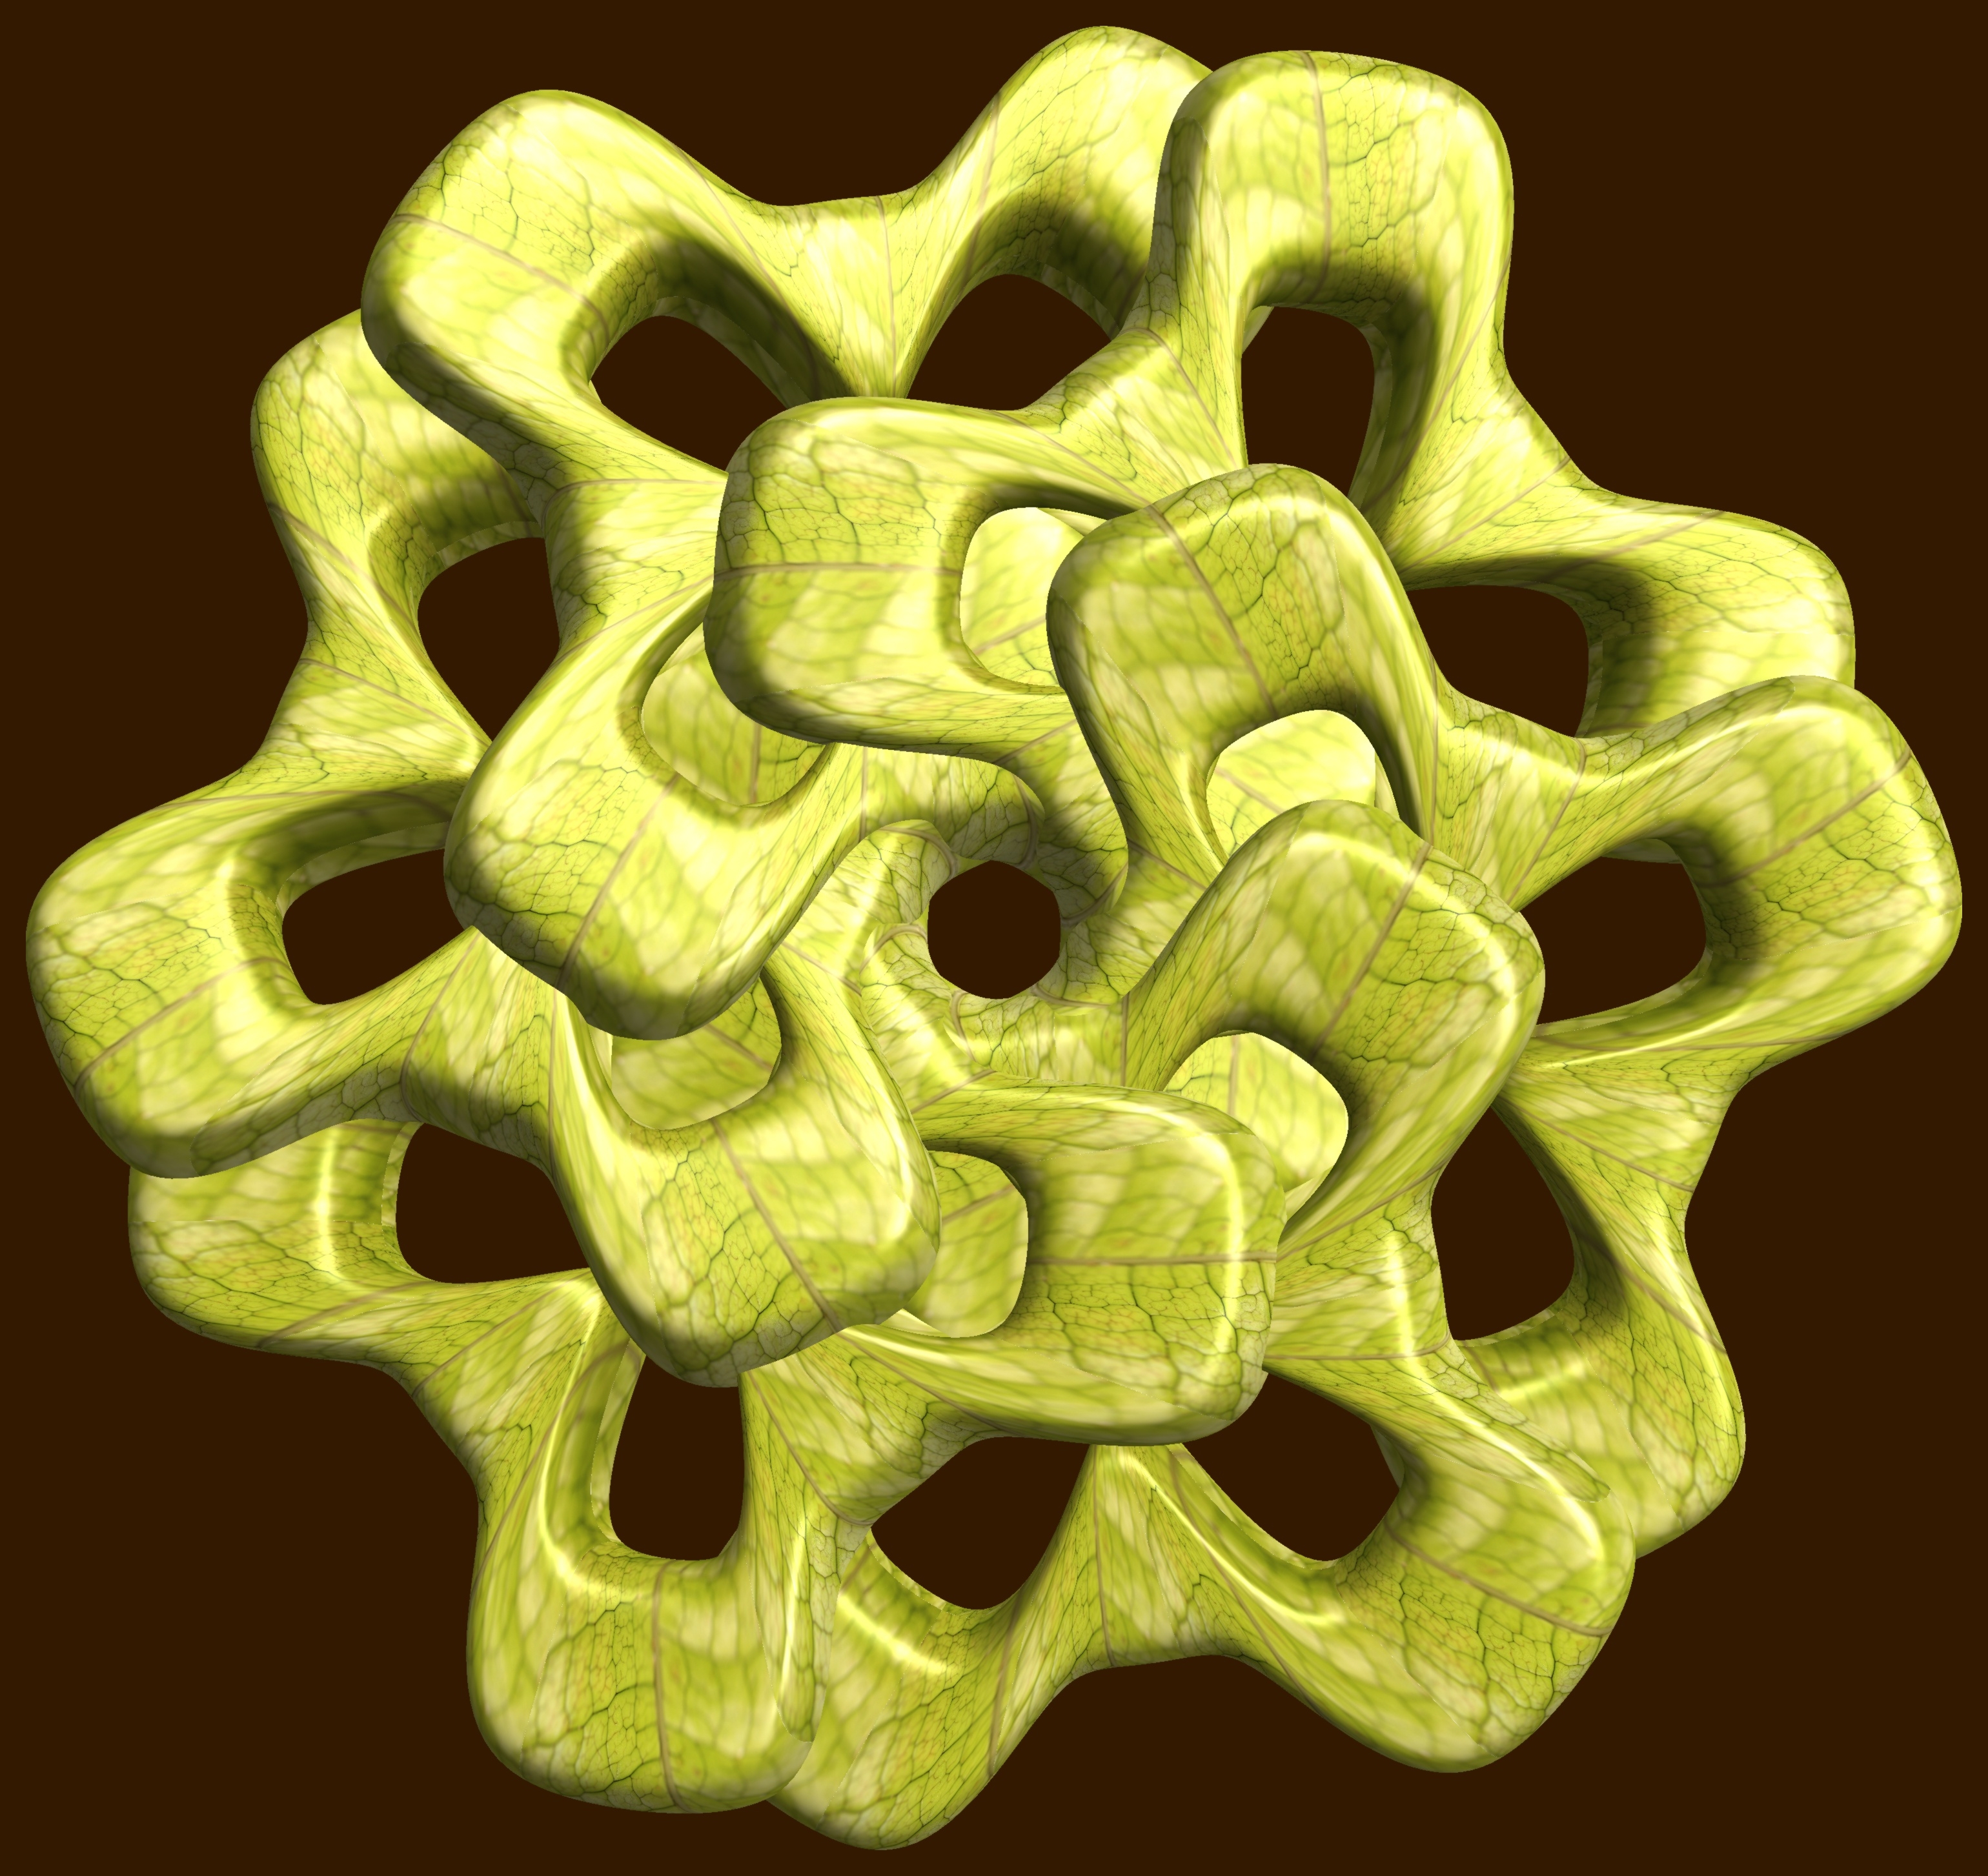
hand, abstract, structure, texture, pattern, green, geometry, sculpture, design, symmetry, 3d, graphic, organ, carving, shape, torus, mathematica, cg, parametricplot3d, code, program, algorithm, mapping, geometricsculpture